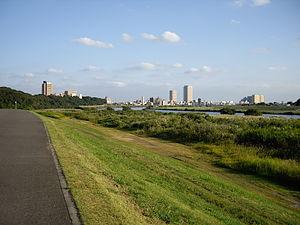
La rivière Edo avec un panorama de la ville d'Ichikawa en arrière-plan (préfecture de Chiba, Japon) 日本語: 江戸川（千葉県市川市国府台三丁目）
Le fleuve Edo est un cours d'eau du Japon qui naît d'une diffluence de la Tone-gawa et se jette dans la baie de Tokyo.
Ichikawa est une ville de la préfecture de Chiba, au Japon.